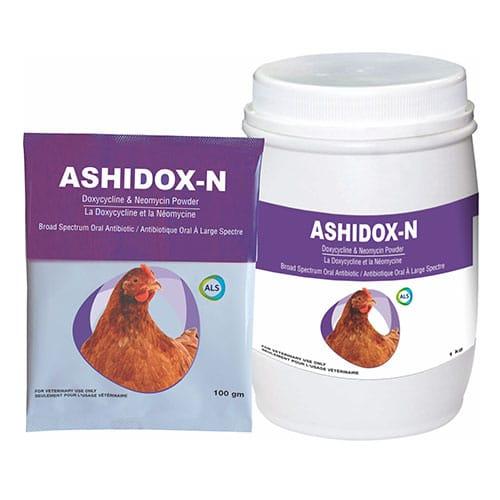
Dawa maalumu iliyotengenezwa kiwandani, na kuhifadhiwa vizuri kwenye kopo,na nyingine kwenye mfuko maalumu, inayotumika kutibu magonjwa ya kuku, pia hupatikana kwenye maduka ya kuuza viwatilifu vya mimea na wanyama.